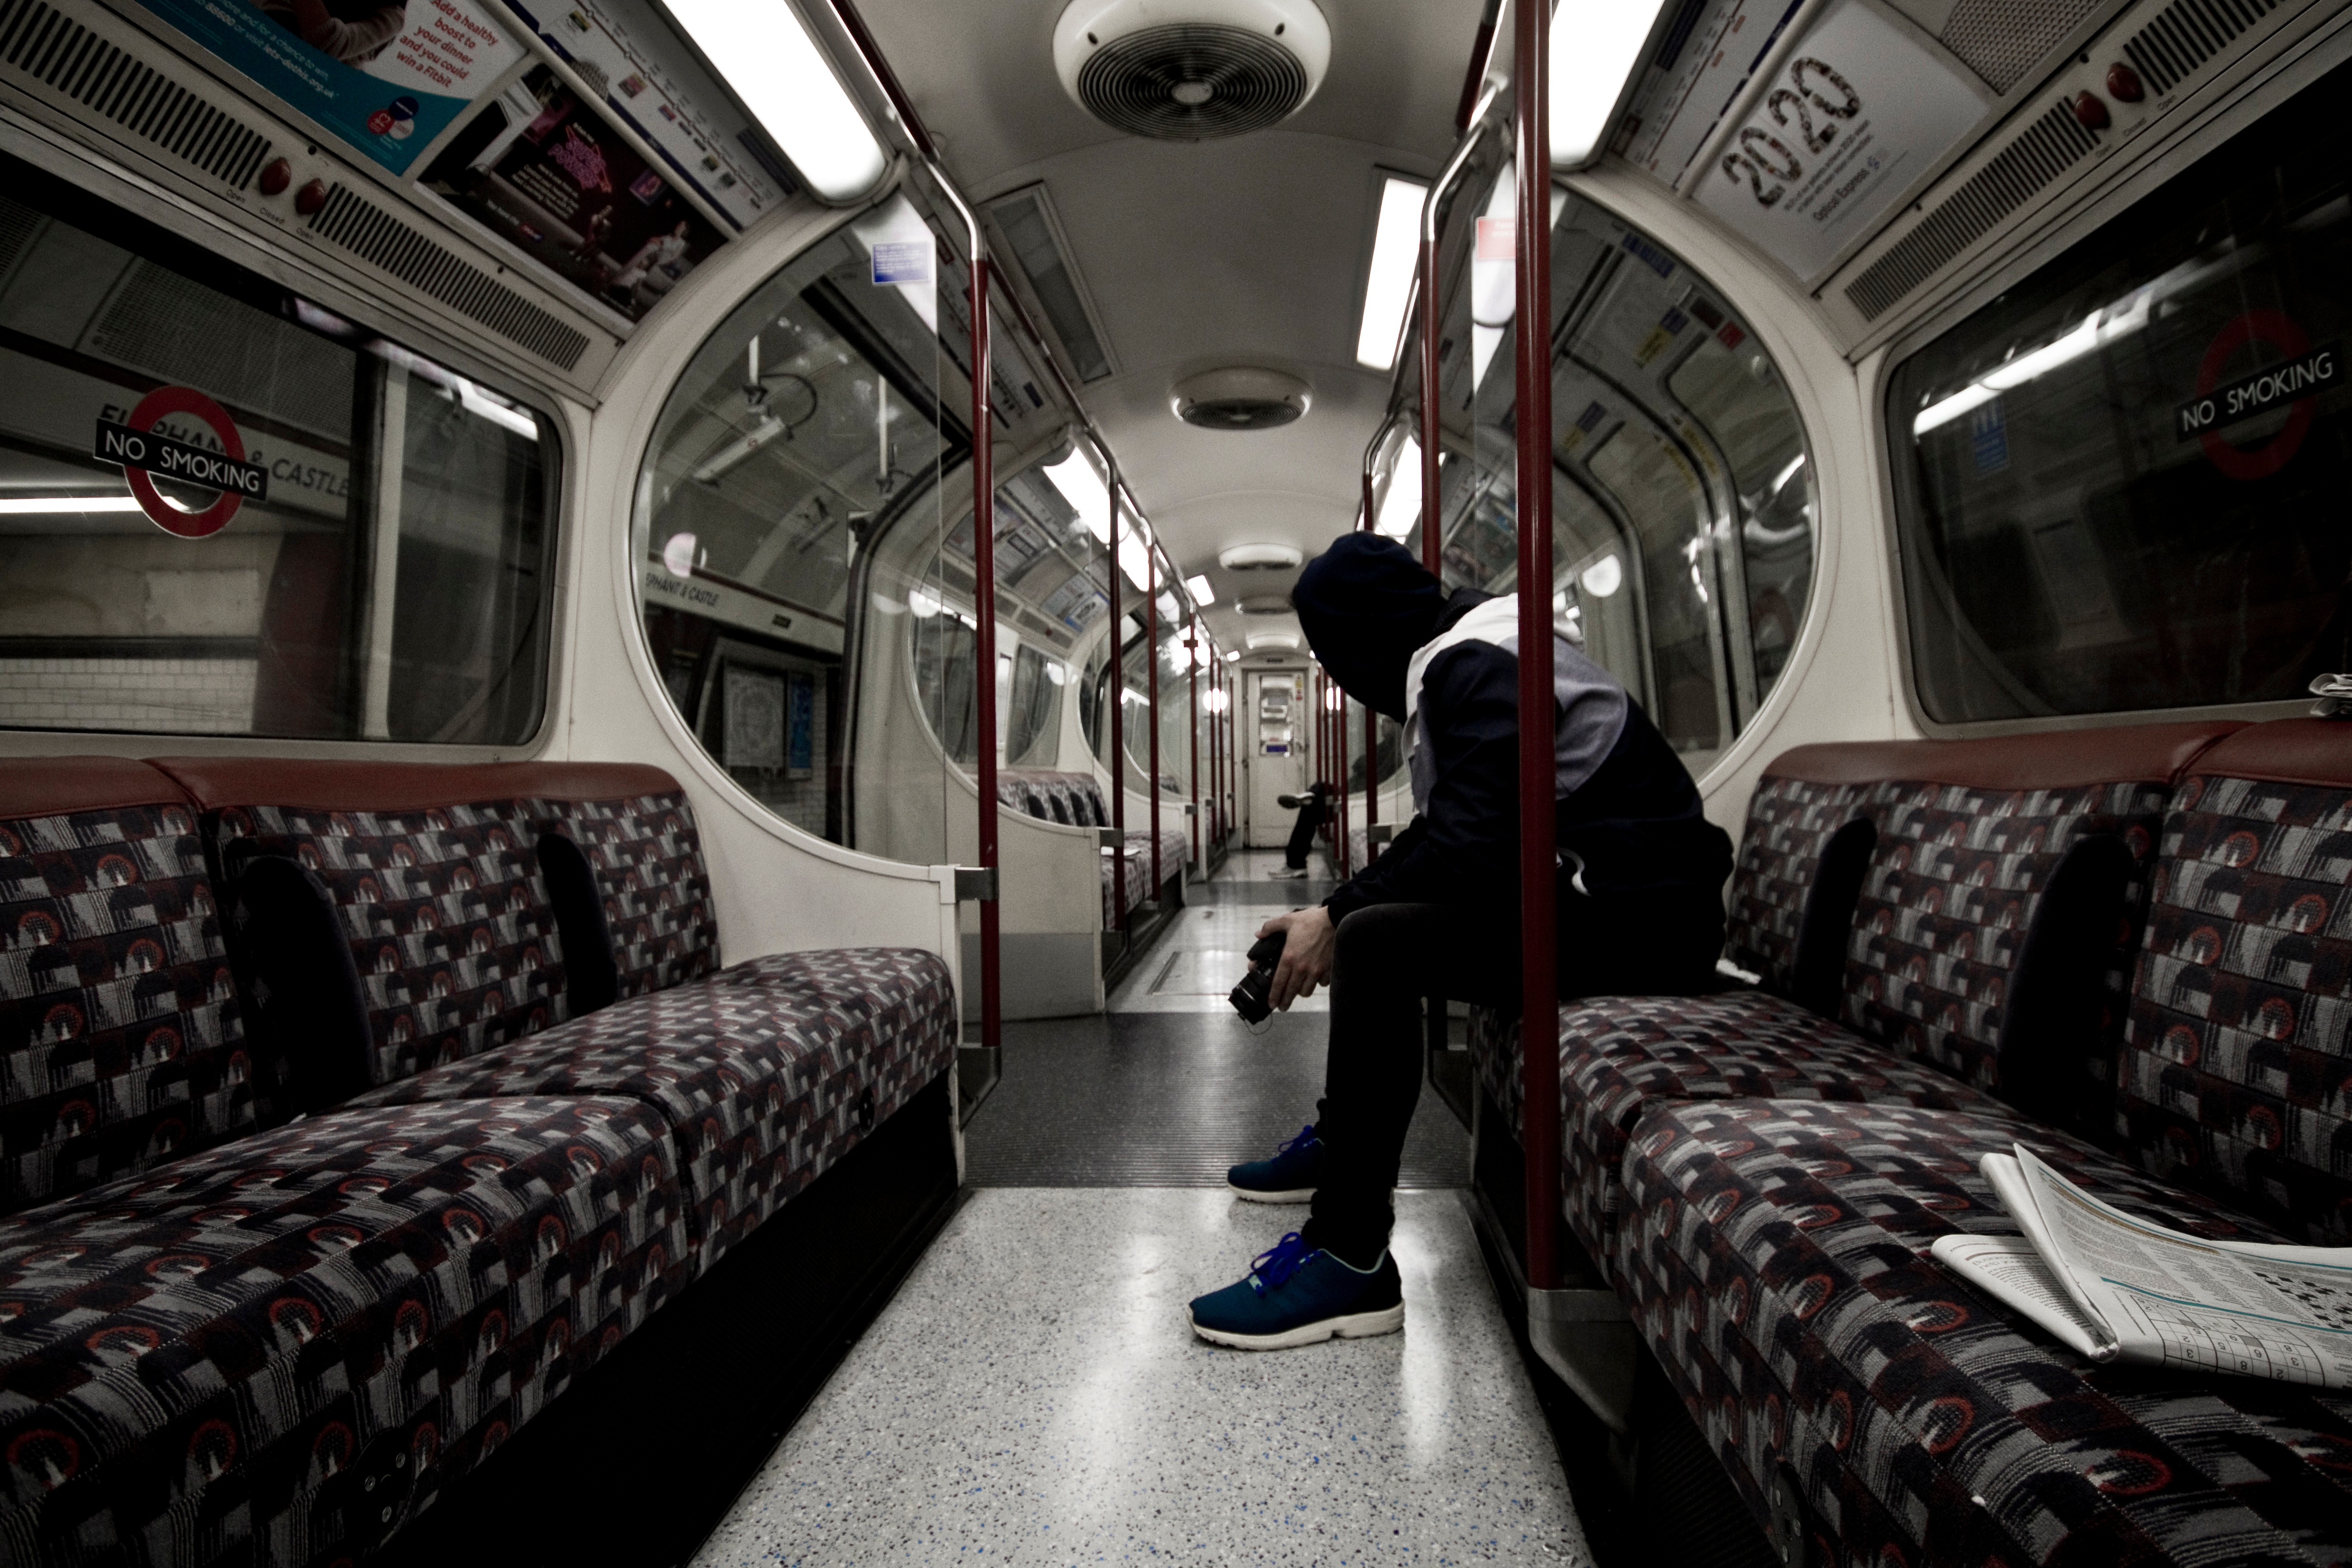
transport, vehicle, airline, public transport, passenger, minibus, land vehicle, automobile make, luxury vehicle, aircraft cabin